Sager House (Moravia, New York)

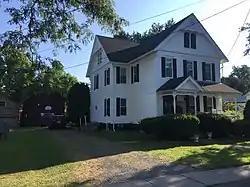
House, with carriage house behind, in 2022

Sager House is a historic home located at 12 West Cayuga Street in the village of Moravia in Cayuga County, New York. It is a 2½-story, frame, Queen Anne–style residence, with a cruciform plan. The house was built in 1884. Also on the property is a 2-story, frame carriage house. It was built by carpenters/construction managers James Patten and James Harris.